Dorset Ooser

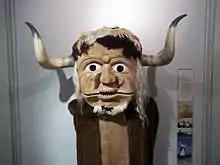
Modern replica of the Dorset Ooser in the Dorset Museum

In 1975 the local Morris dancer John Byfleet made a replica of the original Ooser, which he carved from a log using a penknife. This replica is on display at the Dorset Museum in Dorchester. It is taken from the museum twice a year, on May Day and St. George's Day, when it is used by the Wessex Morris Men as part of their seasonal festivities. In 2005, a journalist from "The Guardian" reported on a dawn ceremony performed by the troupe on May Day atop Giant Hill near Cerne Abbas. The ceremony involved one member carrying the Dorset Ooser replica atop his head, with other Morris men dancing around him; after the rite they proceeded, still dancing, to a local pub, the Red Lion. In summer 2006, the Wessex Morris Men took the replica to Melbury Osmond for the first time, where they performed a dance in a local street.